Mary Nimmo Moran

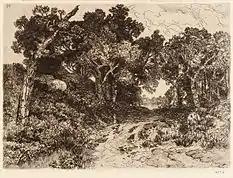
Mary Nimmo Moran, "Across The Water", ca. 1880–1890. Etching, 5 7/8 x 8 in. (14.9 x 20.2 cm)

Mary Nimmo was born in Strathaven, Scotland on May 16, 1842 to Mary and Archibald Nimmo, a family of weavers. The town of Strathaven was one of many where hand-loomed and colorful wools from weavers were the main source of livelihood for the community. Following, the death of her mother in 1847, when Mary was five, her father, Archibald, took her and her brother with him to the United States, settling in Crescentville, Philadelphia, Pennsylvania in 1858. In 1860, she began studying art at the Pennsylvania Academy of the Fine Arts with her neighbor Thomas Moran, who was gaining a local reputation as an artist.